Death and the Dervish

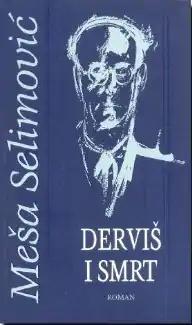

Death and the Dervish is a novel by Meša Selimović, published in 1966. It is his most successful novel. The story is noted for its philosophical themes and discussion of government corruption and morality.